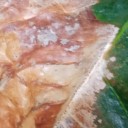
Label: Phoma